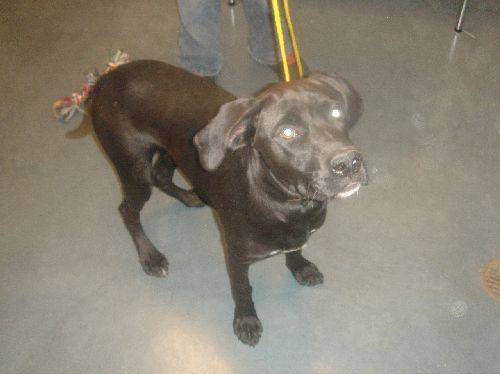
Label: dog